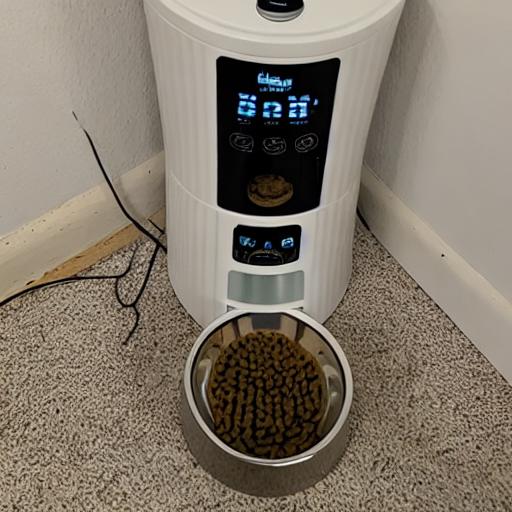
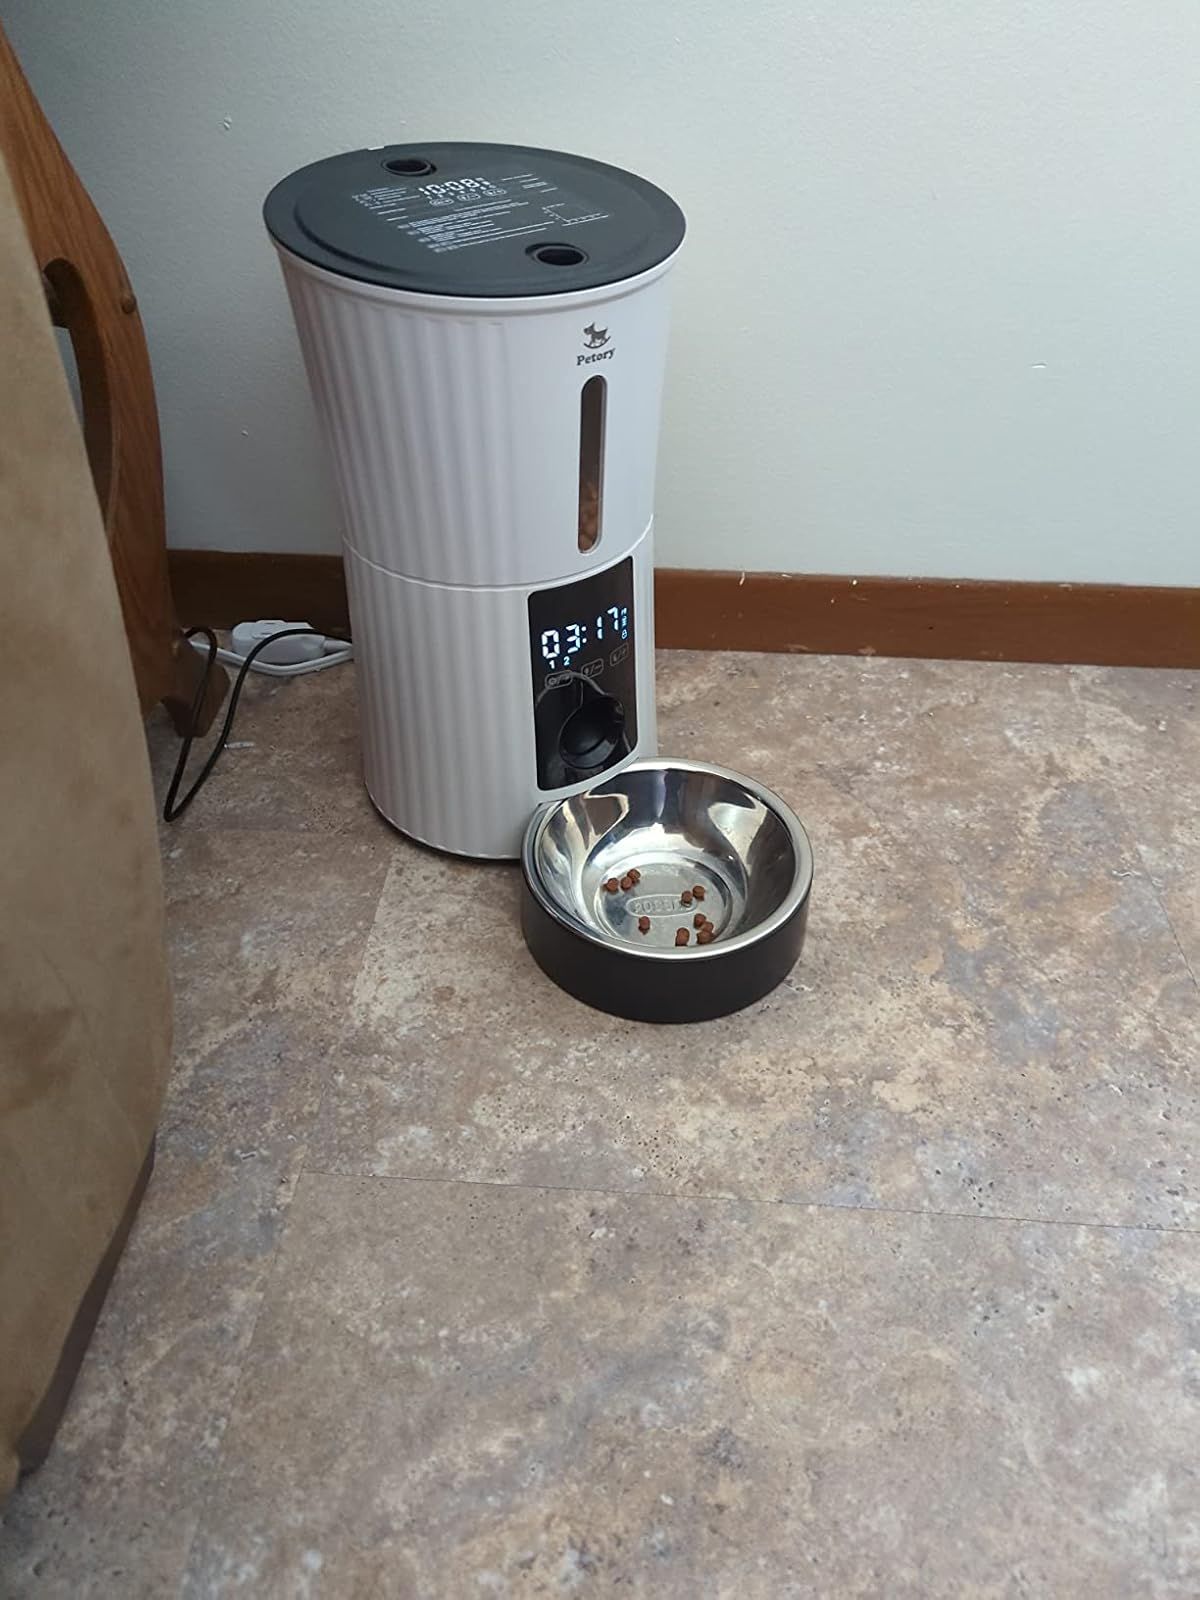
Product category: items_feeder
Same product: no